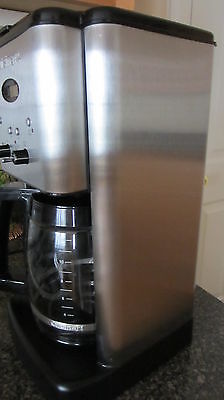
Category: coffee maker